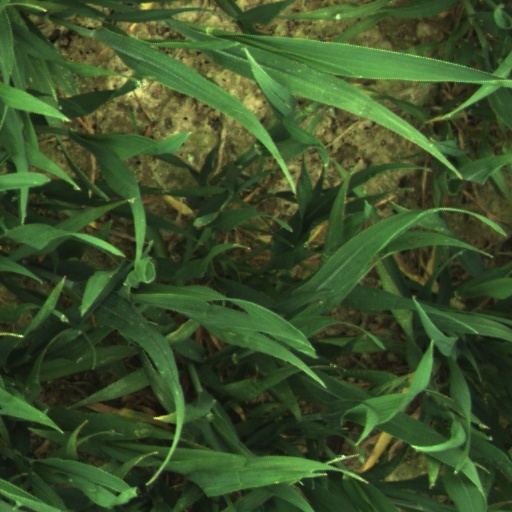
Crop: wheat